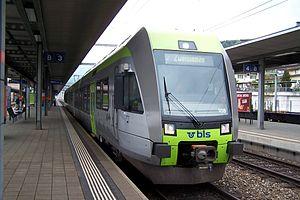
Le chemin de fer Spiez–Erlenbach–Zweisimmen est une ancienne compagnie de chemin de fer suisse, et une ligne ferroviaire qui relie les localités homonymes.